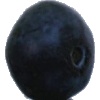
Label: blueberry